Joséphine de Beauharnais

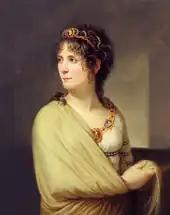
Portrait of Joséphine later in life by Andrea Appiani

When after a few years it became clear she could not have a child, Napoleon, while still loving Joséphine, began to think about the possibility of an annulment. The final die was cast when Napoleon's nephew (and Joséphine's grandson) Napoléon Charles Bonaparte, who had been declared his heir, died of croup in 1807. Once again requested per Napoleon’s family, he began to create lists of eligible princesses. At dinner on 30 November 1809, he let Joséphine know that—in the interest of France—he must find a wife who could produce an heir. He let Joséphine know that this was his family's wish and that he wished it were not so. Joséphine agreed to the divorce so the Emperor could remarry in the hope of having an heir. The divorce ceremony took place on 10 January 1810 and was a grand but solemn social occasion, and each read a statement of devotion to the other. Napoleon marked the occasion by commissioning the Sèvres Egyptian Service for Joséphine as a divorce gift.